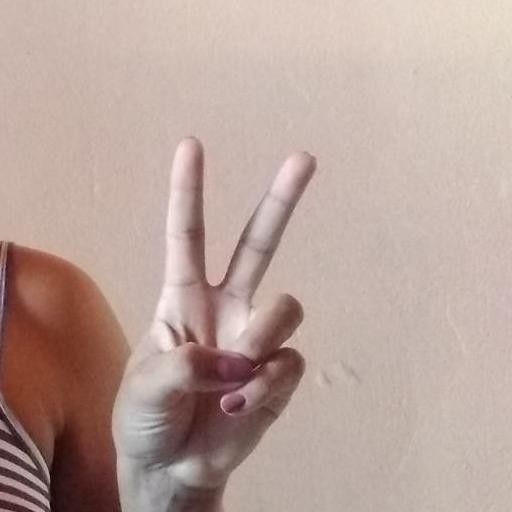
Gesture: peace